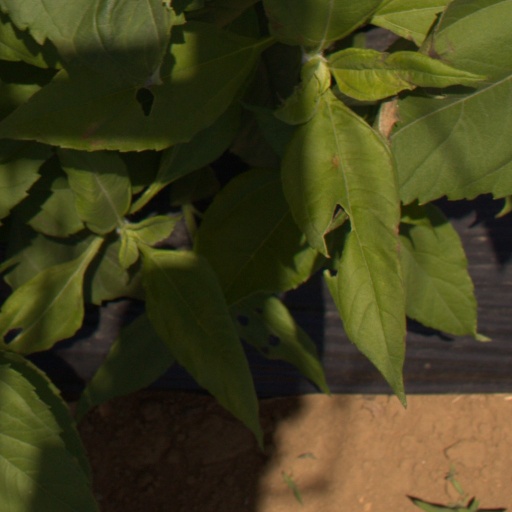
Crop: Jerusalem artichoke